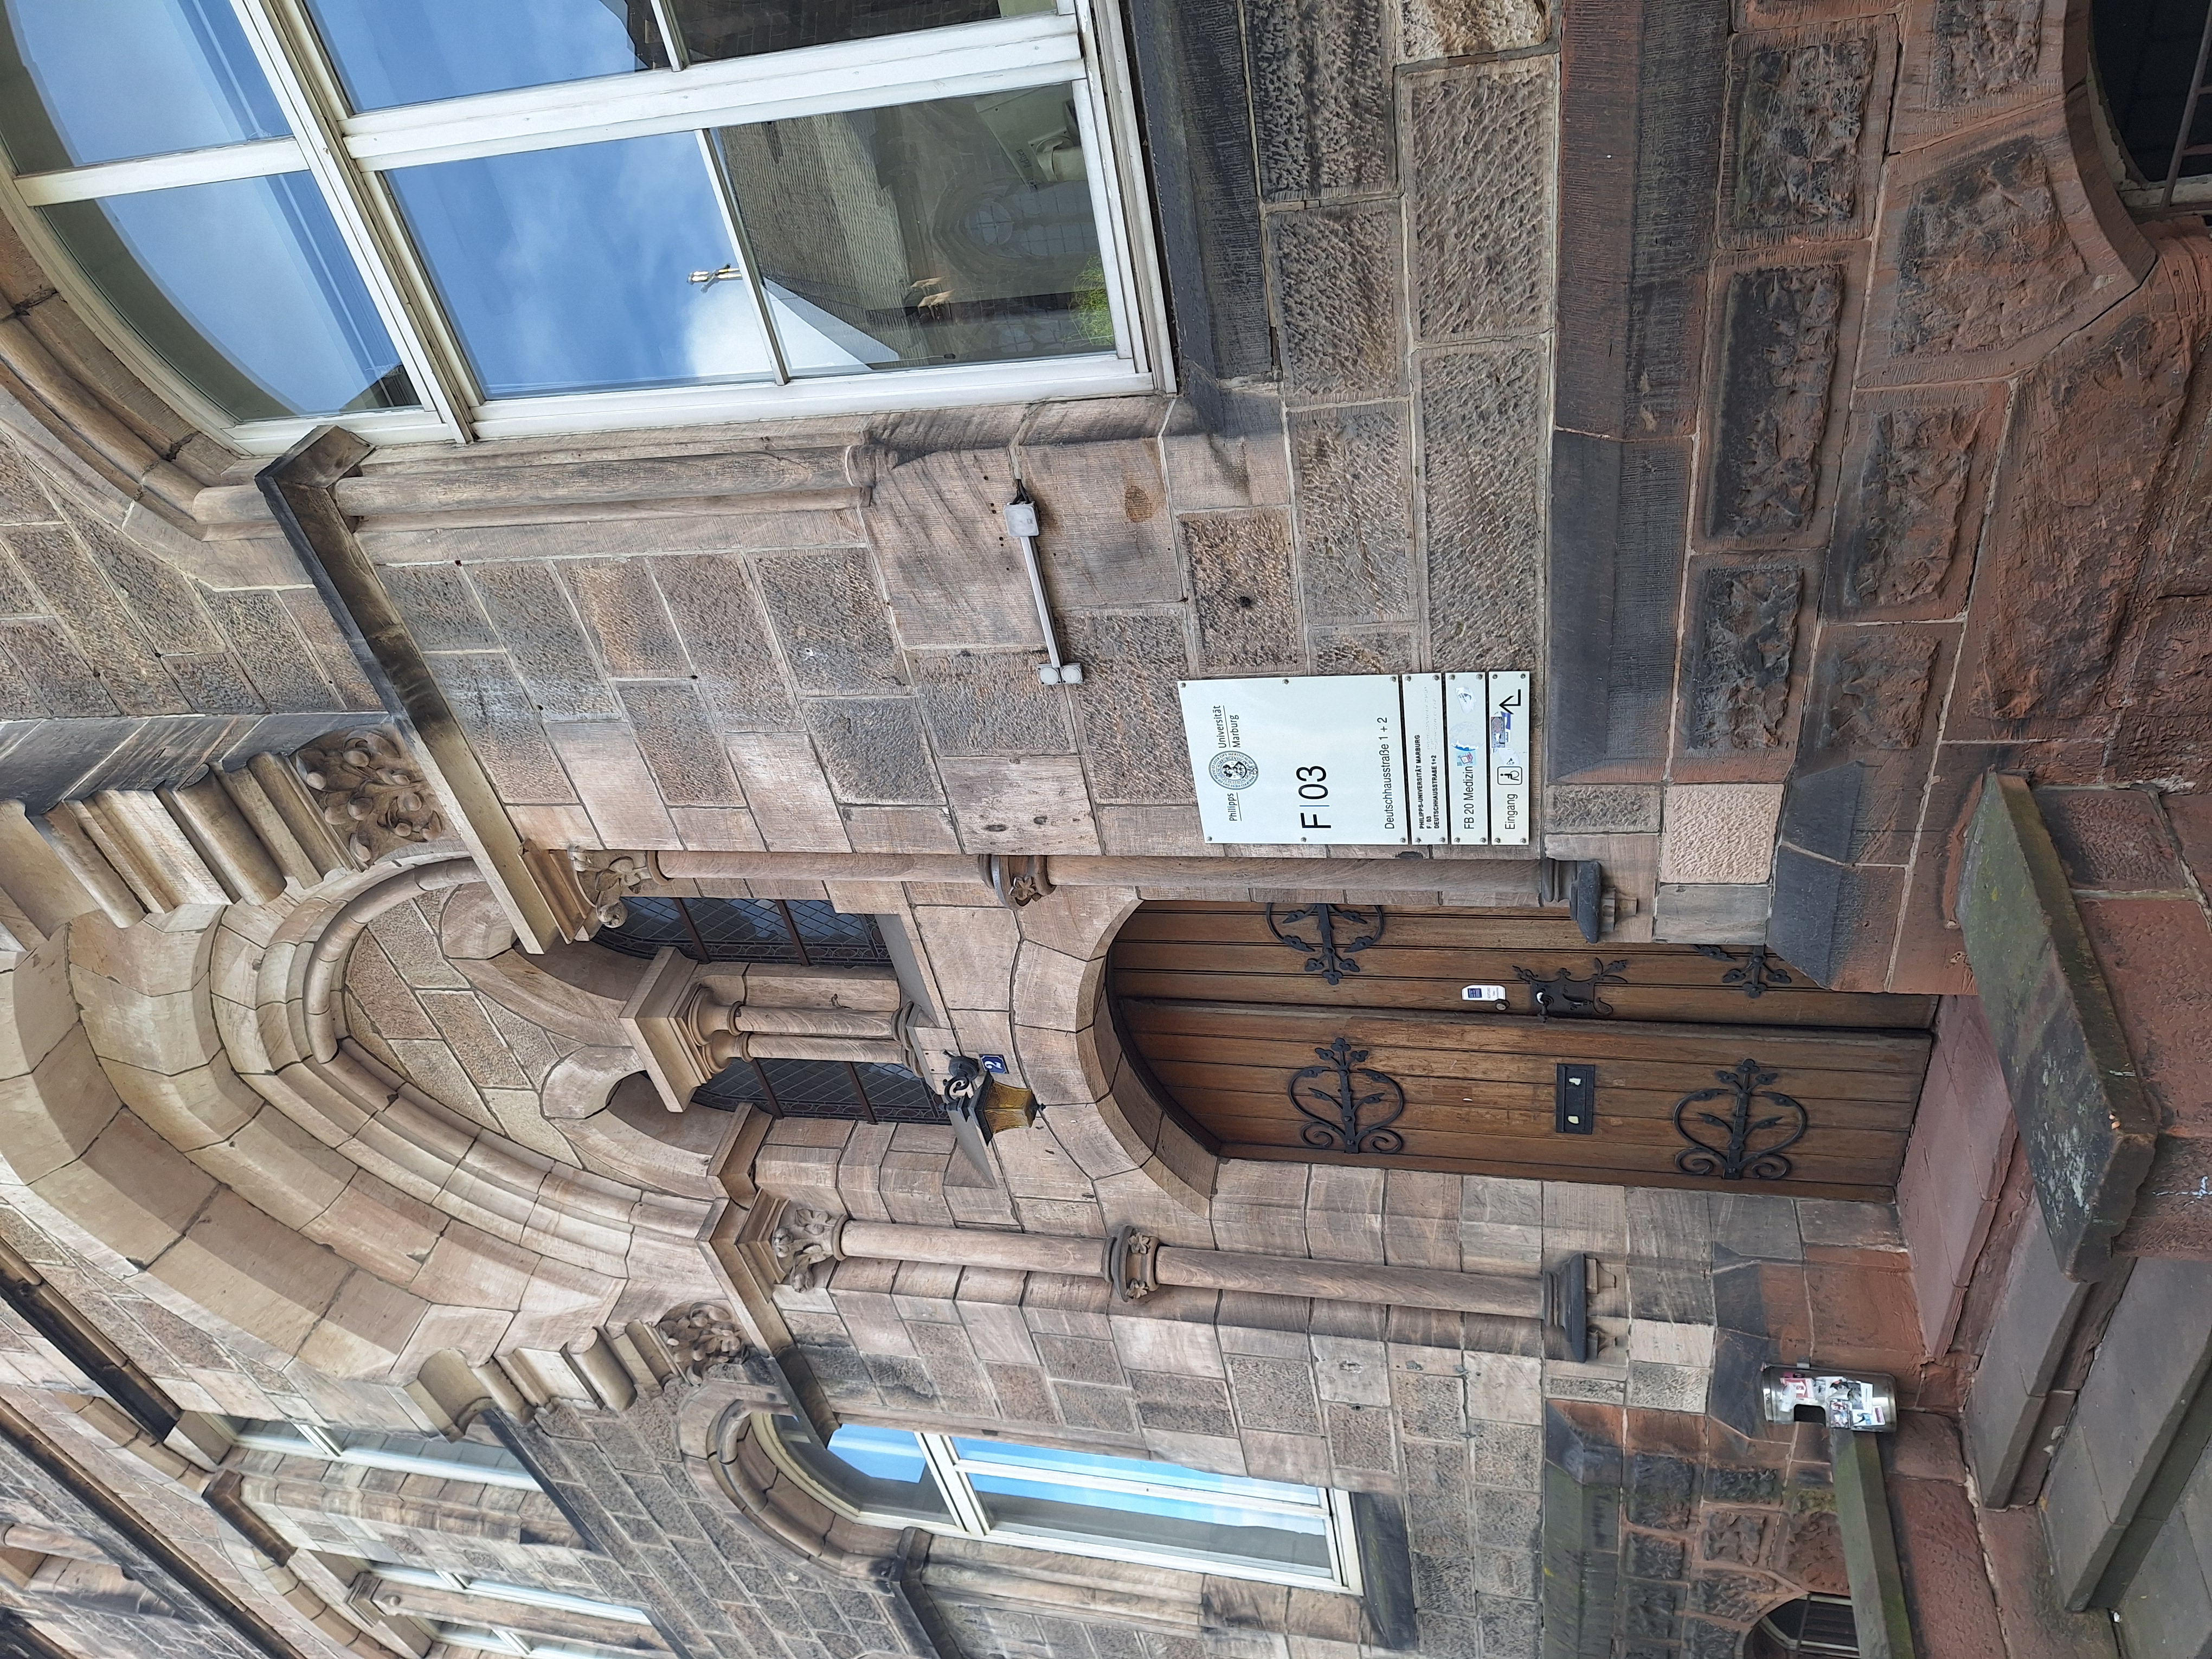
Building: Deutschhausstraße 1